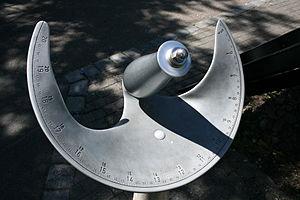
Cadran solaire de précision dans le planétarium Carl Zeiss de Stuttgart, en Allemagne. Slovenščina: Sončna ura v Planetariju Carla Zeissa v Stuttgartu. slika 3. Carl Zeiss Planetarium, Stuttgart, Germany